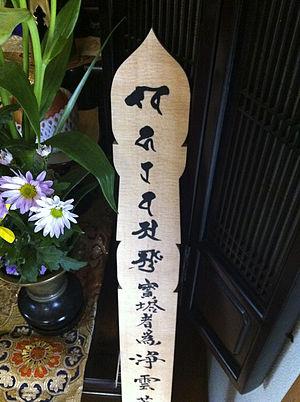
Un tō, parfois aussi appelé buttō ou tōba est la version japonaise de la pagode chinoise, elle-même interprétation du stūpa indien. Les pagodes sont typiquement bouddhistes et représentent une importante composante des complexes de temples bouddhistes japonais. Cependant, comme jusqu'à l'interdiction du mélange des kamis et des Bouddhas en 1868, un sanctuaire shinto était également un temple bouddhiste et réciproquement, il n'est pas rare d'en trouver aussi dans des sanctuaires. Itsukushima-jinja par exemple en possède un.